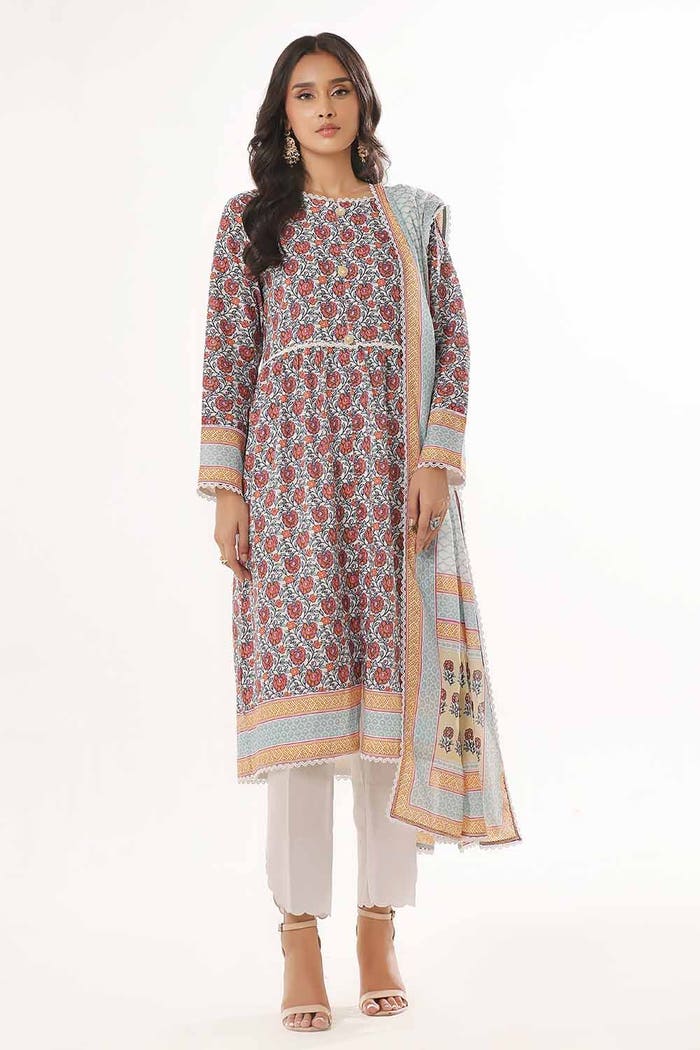
blue multi karigari suit